Hubert Wilton

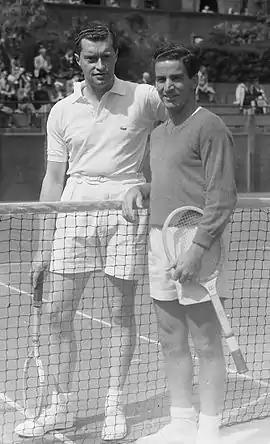
Hubert Wilton and Armando Vieira

Hubertus "Huib" Wilton (12 March 1921 in Rotterdam – 29 October 1959) was a Dutch tennis player. He was on the 1953 Netherlands Davis Cup team which also included among others Hans van Swol (his partner in the men's doubles), Boebi van Meegeren and Ivo Rinkel. In 1950 Wilton reached the second round at Wimbledon, losing to Henry Billington of Great Britain 6–1, 7–5, 11–9.